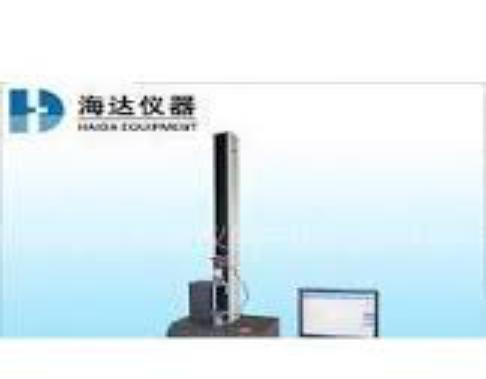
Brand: hd
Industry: Electronic